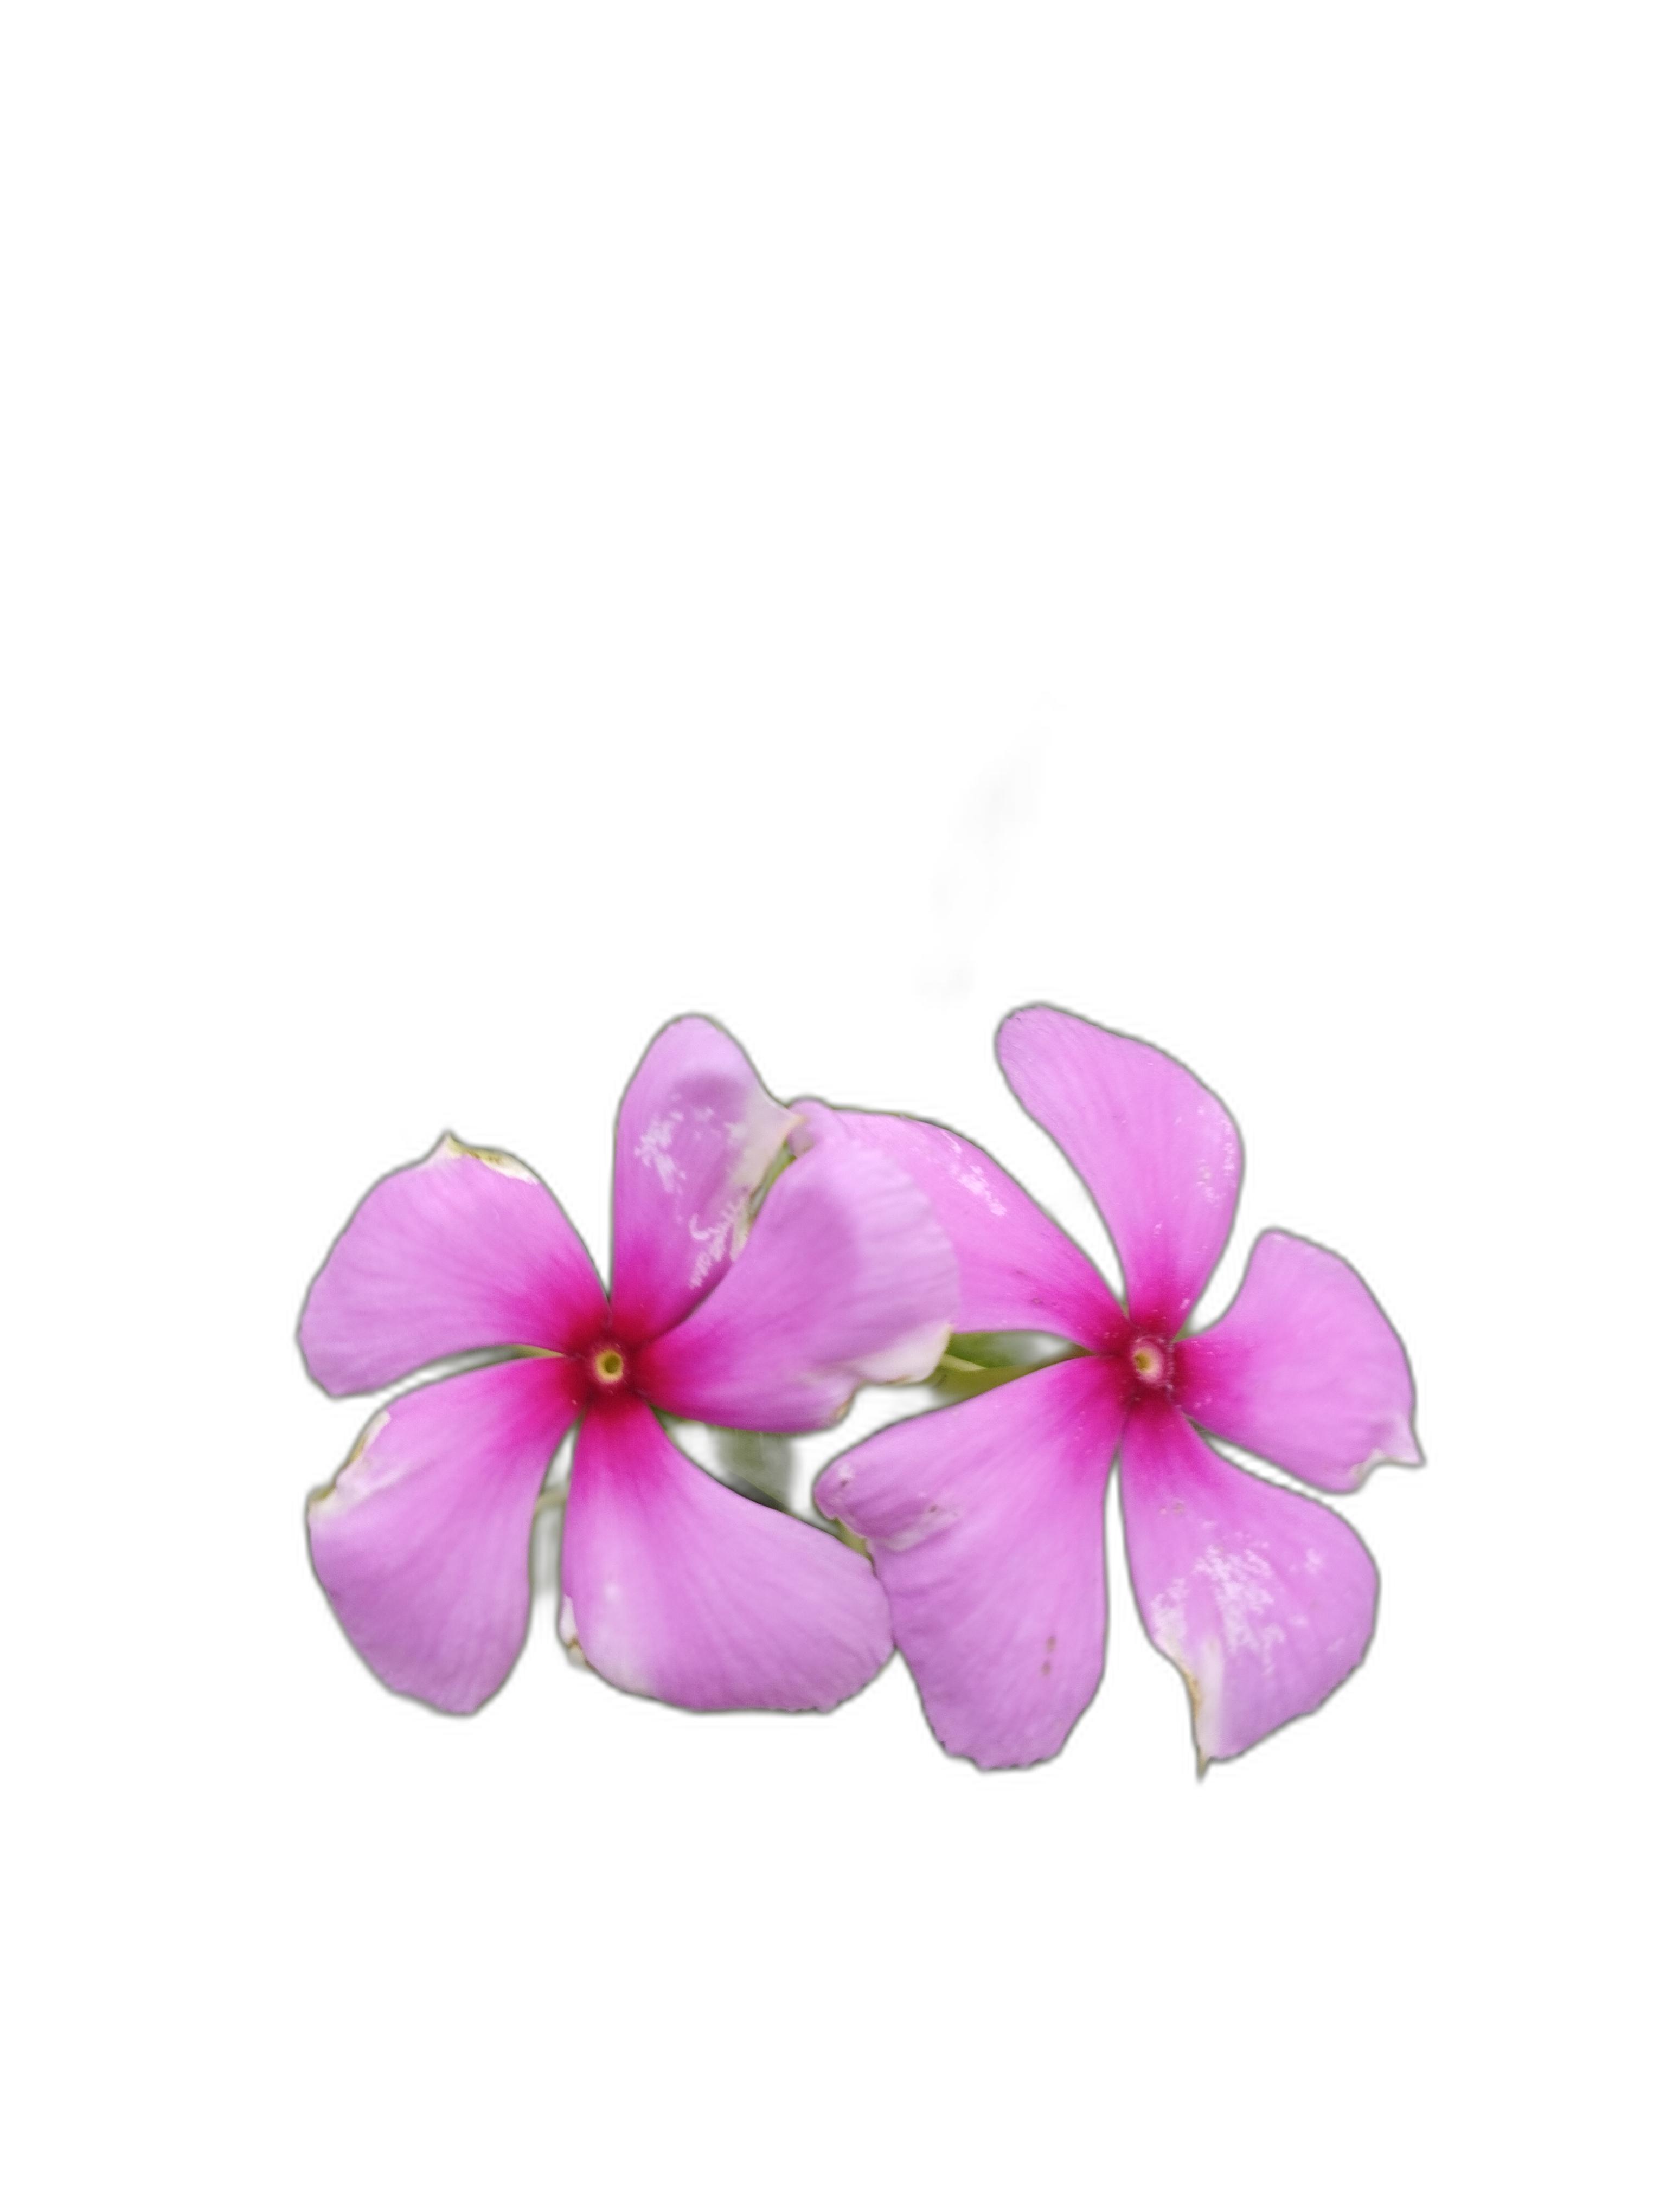
Label: Madagascar periwinkle